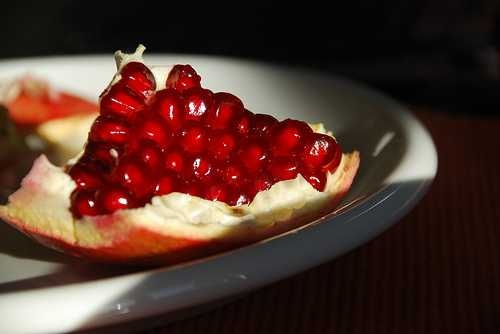
Label: Pomegranate